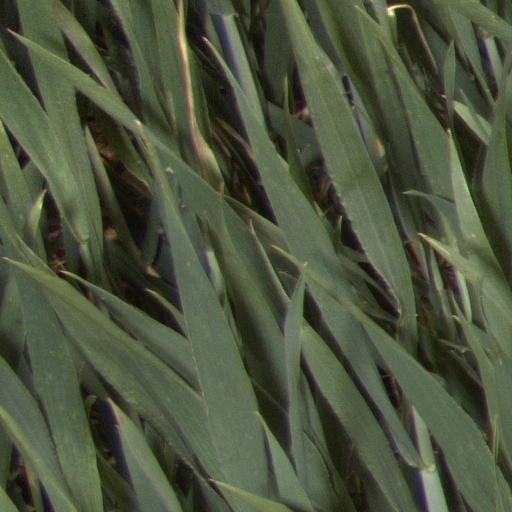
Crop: wheat